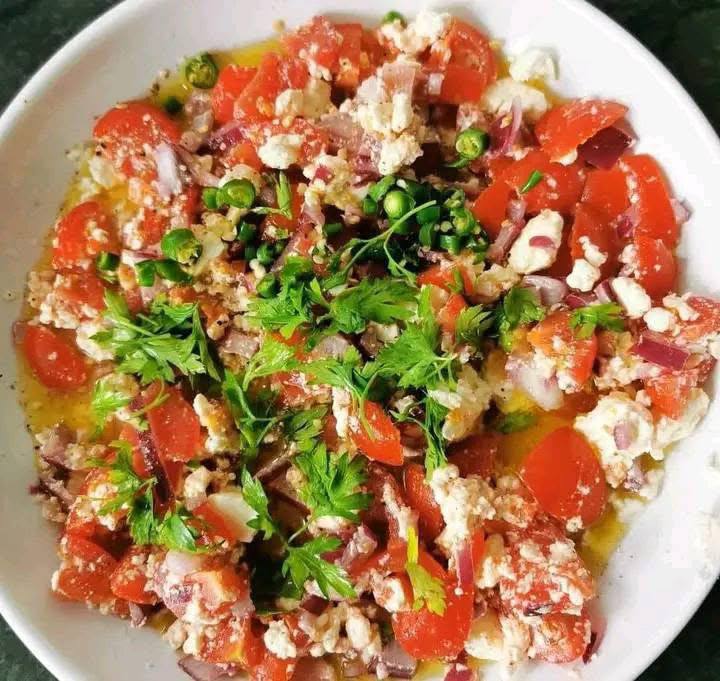
الوصف بالفصحى: سلطة الطماطم مع الجبن مُزيّنة بالبقدونس
الوصف بالعامية السودانية: سلطة طماطم بالجبنة و في وشها بقدونس
التصنيف: Food & Drinks